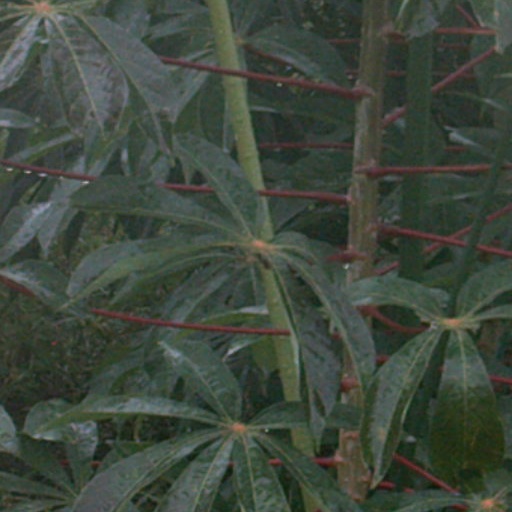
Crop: cassava